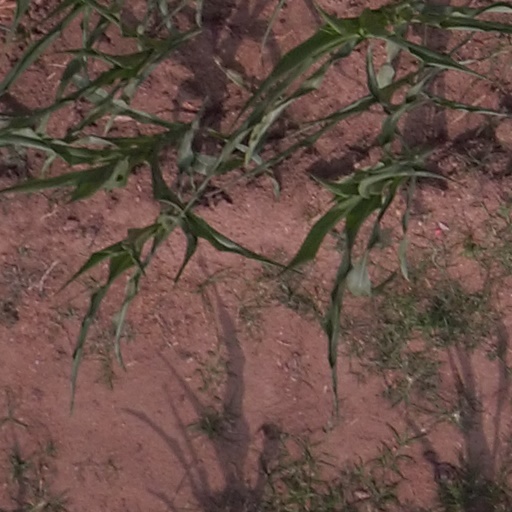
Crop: maize; corn